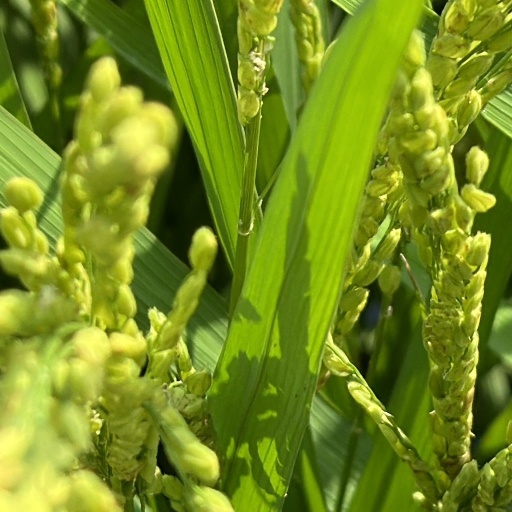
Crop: rice